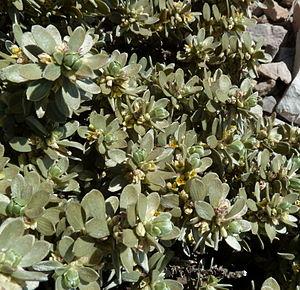
Thymelaea tartonraira à Callelongue (Marseille, France)